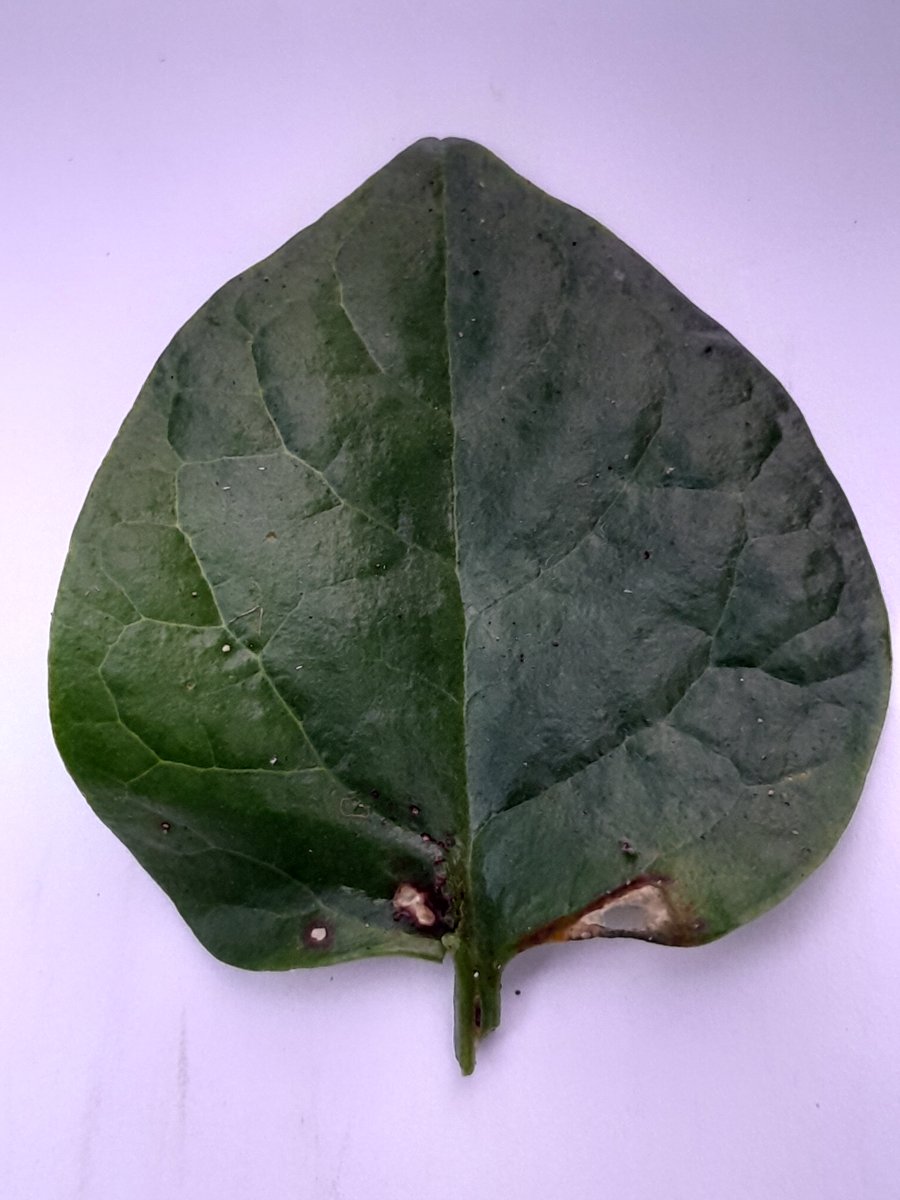
Label: Bacterial-Spot